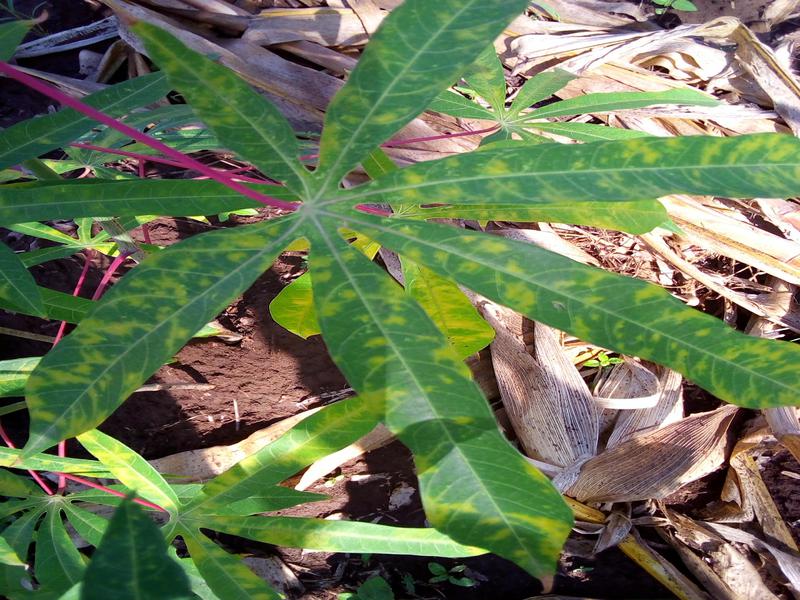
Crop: cassava
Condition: brown_streak_disease